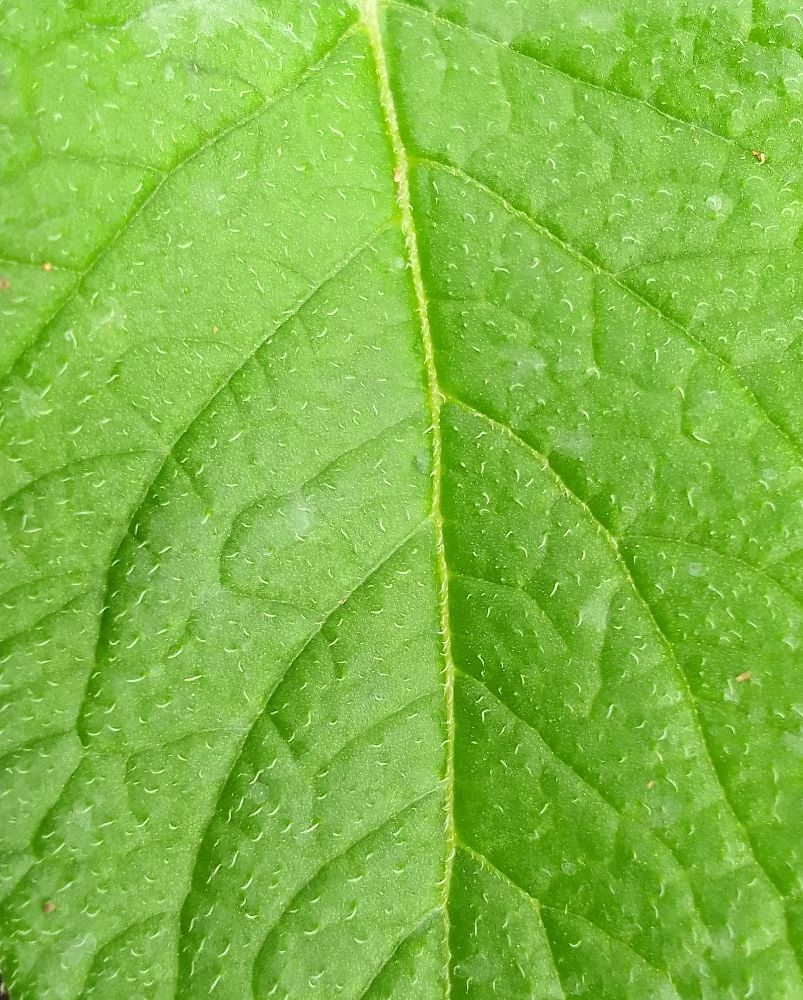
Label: Healthy